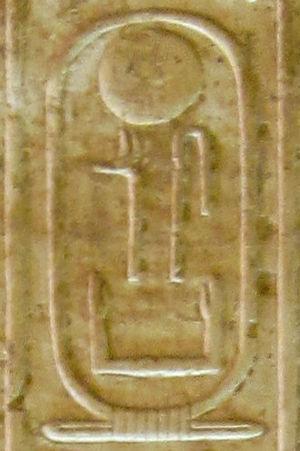
Ouserkarê est un roi de la VIᵉ dynastie égyptienne. Il succède à Téti et précède Pépi Iᵉʳ. Manéthon ne le mentionne pas. On situe son règne aux alentours de -2291 à -2289.